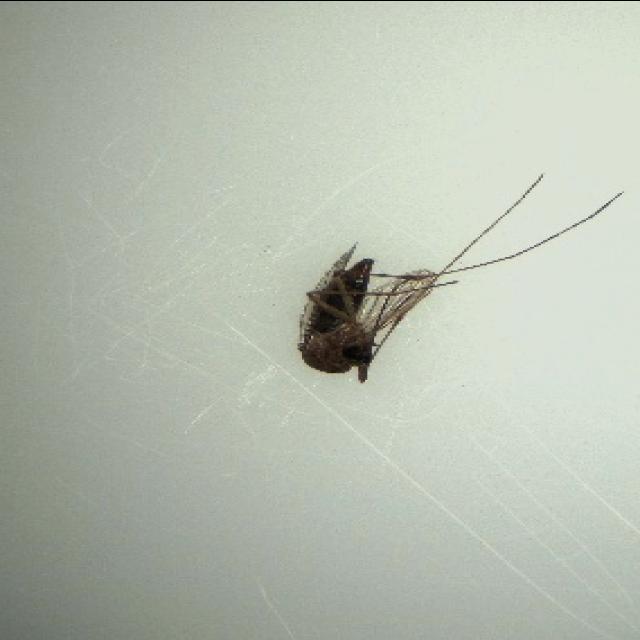
Species: culex_tritaeniorhynchus